Light in painting

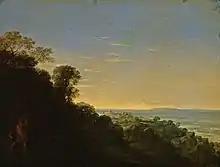
"The Aurora" (1606), by Adam Elsheimer, Herzog Anton Ulrich-Museum, Brunswick.

The correspondence between light and shadow and color is achieved through tonal evaluation: the lightest tones are found in the most illuminated areas of the painting and the darkest in those that receive less illumination. Once the artist establishes the tonal values, he chooses the most appropriate color ranges for their representation. Colors can be lightened or darkened until the desired effect is achieved: to lighten a color, lighter related colors – such as groups of warm or cool colors – are added to it, as well as amounts of white until the right tone is found; to darken, related dark colors and some blue or shadow are added. In general, the shade is made by mixing a color with a darker shade, plus blue and a complementary of the proper color (such as yellow and dark blue, red and primary blue or magenta and green).